First Presbyterian Church of Far Rockaway

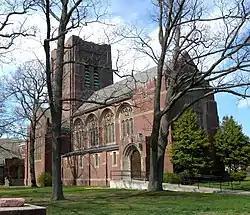
First Presbyterian Church of Far Rockaway, April 2009

The First Presbyterian Church of Far Rockaway, formerly known as the Russell Sage Memorial Church, is a historic Presbyterian church in the Far Rockaway neighborhood of Queens in New York City. It was commissioned by Olivia Slocum Sage as a memorial to her late husband, Russell Sage (1816–1906), as they used to summer in the area. She also commissioned a large, memorial stained glass window of a landscape, designed by Tiffany Studio.